Jokari

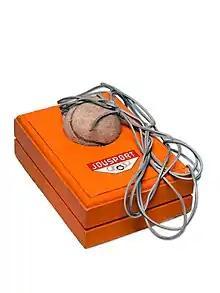
A jokari set

Jokari is a racket game principally for two players that can also be played alone. The game consists of a rubber ball attached to an anchor on the floor by means of a long elastic band, which makes the ball come back when a person hits it. Jokari is played with wooden paddles and is similar to swingball. The game has been highlighted as a way of engaging children in physical activity.